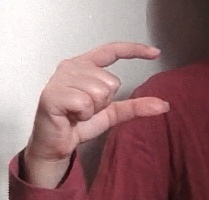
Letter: dal